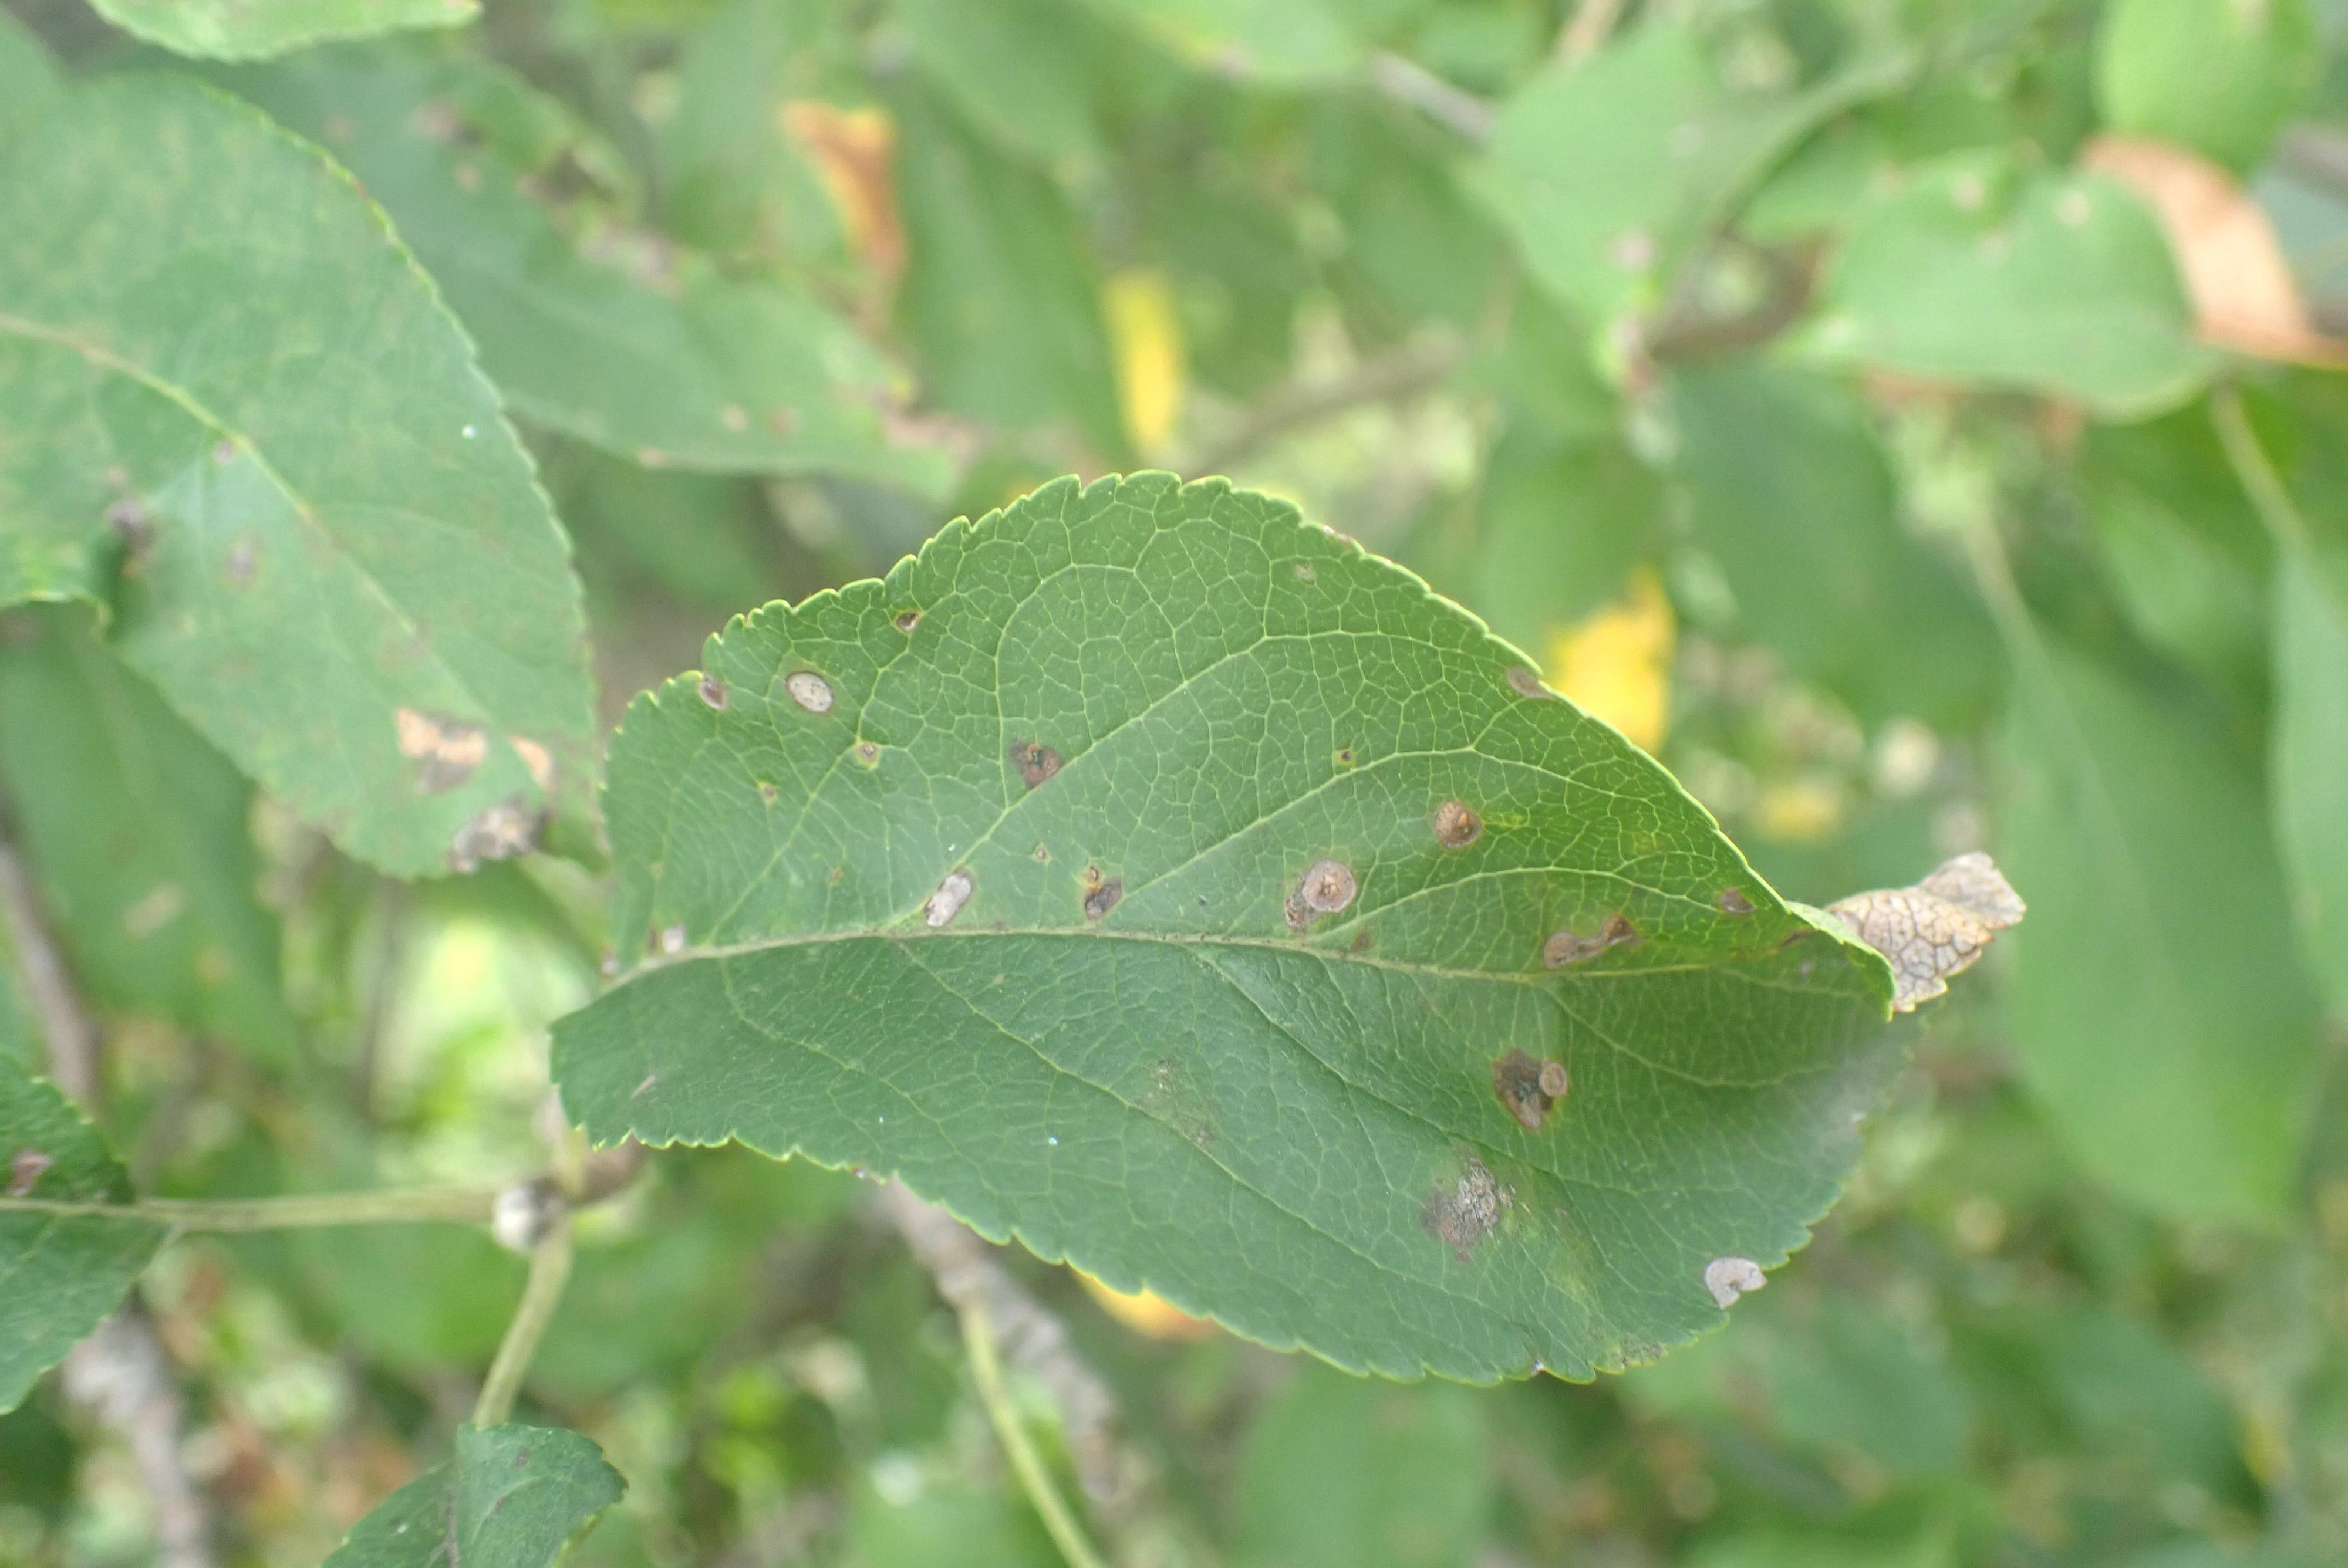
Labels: complex